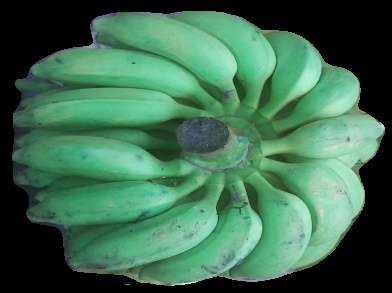
Variety: elakki-bale
Grade: grade2